San Francisco Zen Center

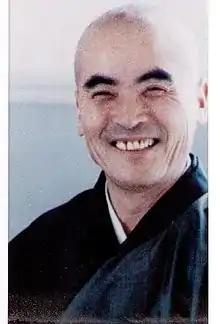
Dainin Katagiri

In March 1983 Baker was accused of engaging in a sexual relationship with the wife of an influential sangha member. Although Baker claimed that his relationship was a love-affair which had not yet been consummated, the outcry surrounding the incident led to accusations of impropriety, including the admissions by several female members of the community that they had had affairs with Baker before or during his tenure as abbot. The community's sense of crisis sharpened when the woman's husband, one of SFZC's primary benefactors, threatened to hold the organization legally responsible for its abbot's apparent misconduct.